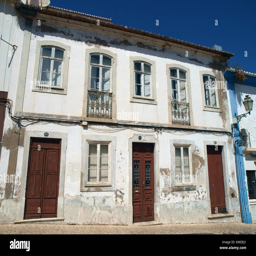
a beautiful city on the coast